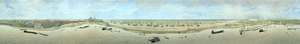
Hendrik Willem Mesdag, né à Groningue le 23 février 1831 et mort à La Haye le 10 juillet 1915, est un peintre néerlandais.
Le Panorama Mesdag, peint par Hendrik Willem Mesdag en 1880-1881, est une peinture cylindrique de plus de 14 mètres de haut, 40 mètres de diamètre et 120 mètres de circonférence, conservée dans un édifice éponyme à La Haye aux Pays-Bas.